Saint-Petersburg University of the State Fire Service of the EMERCOM of Russia

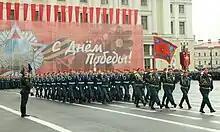
University cadets participating in a 2014 parade.

Cadets are annual participants in Victory Day Parades on Palace Square.